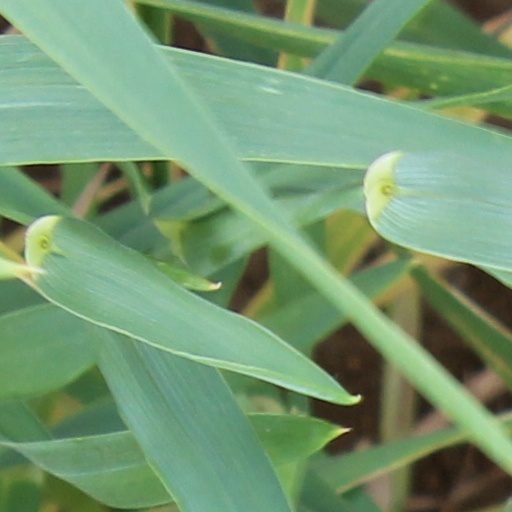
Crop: wheat